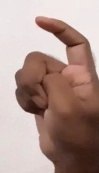
ASL sign: X